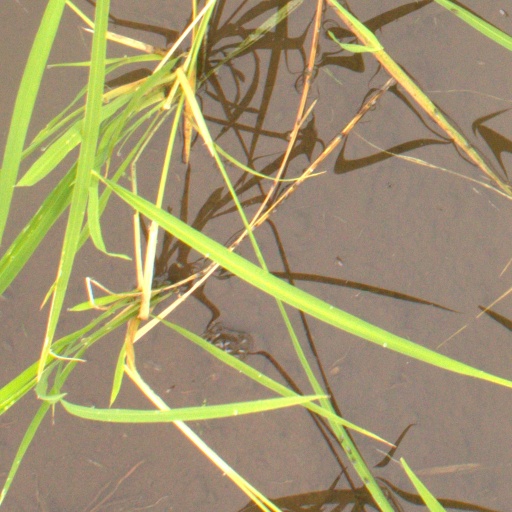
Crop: rice